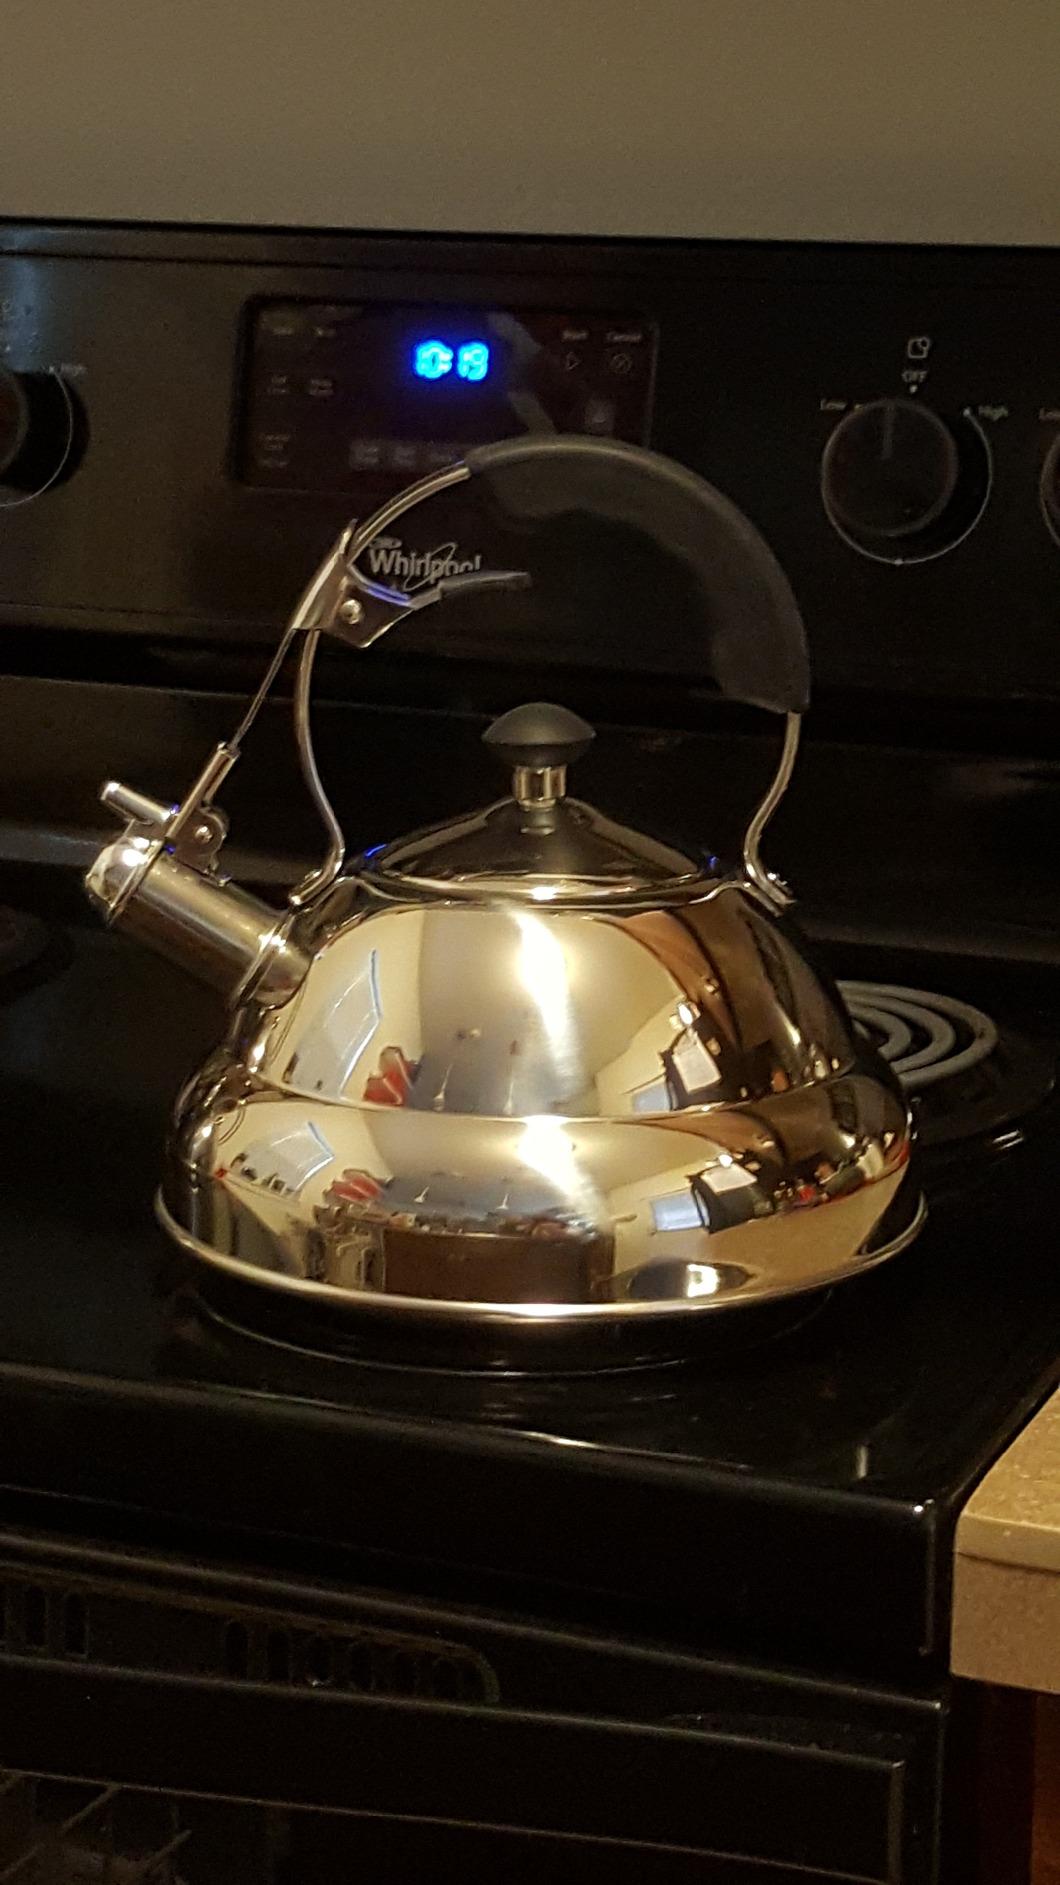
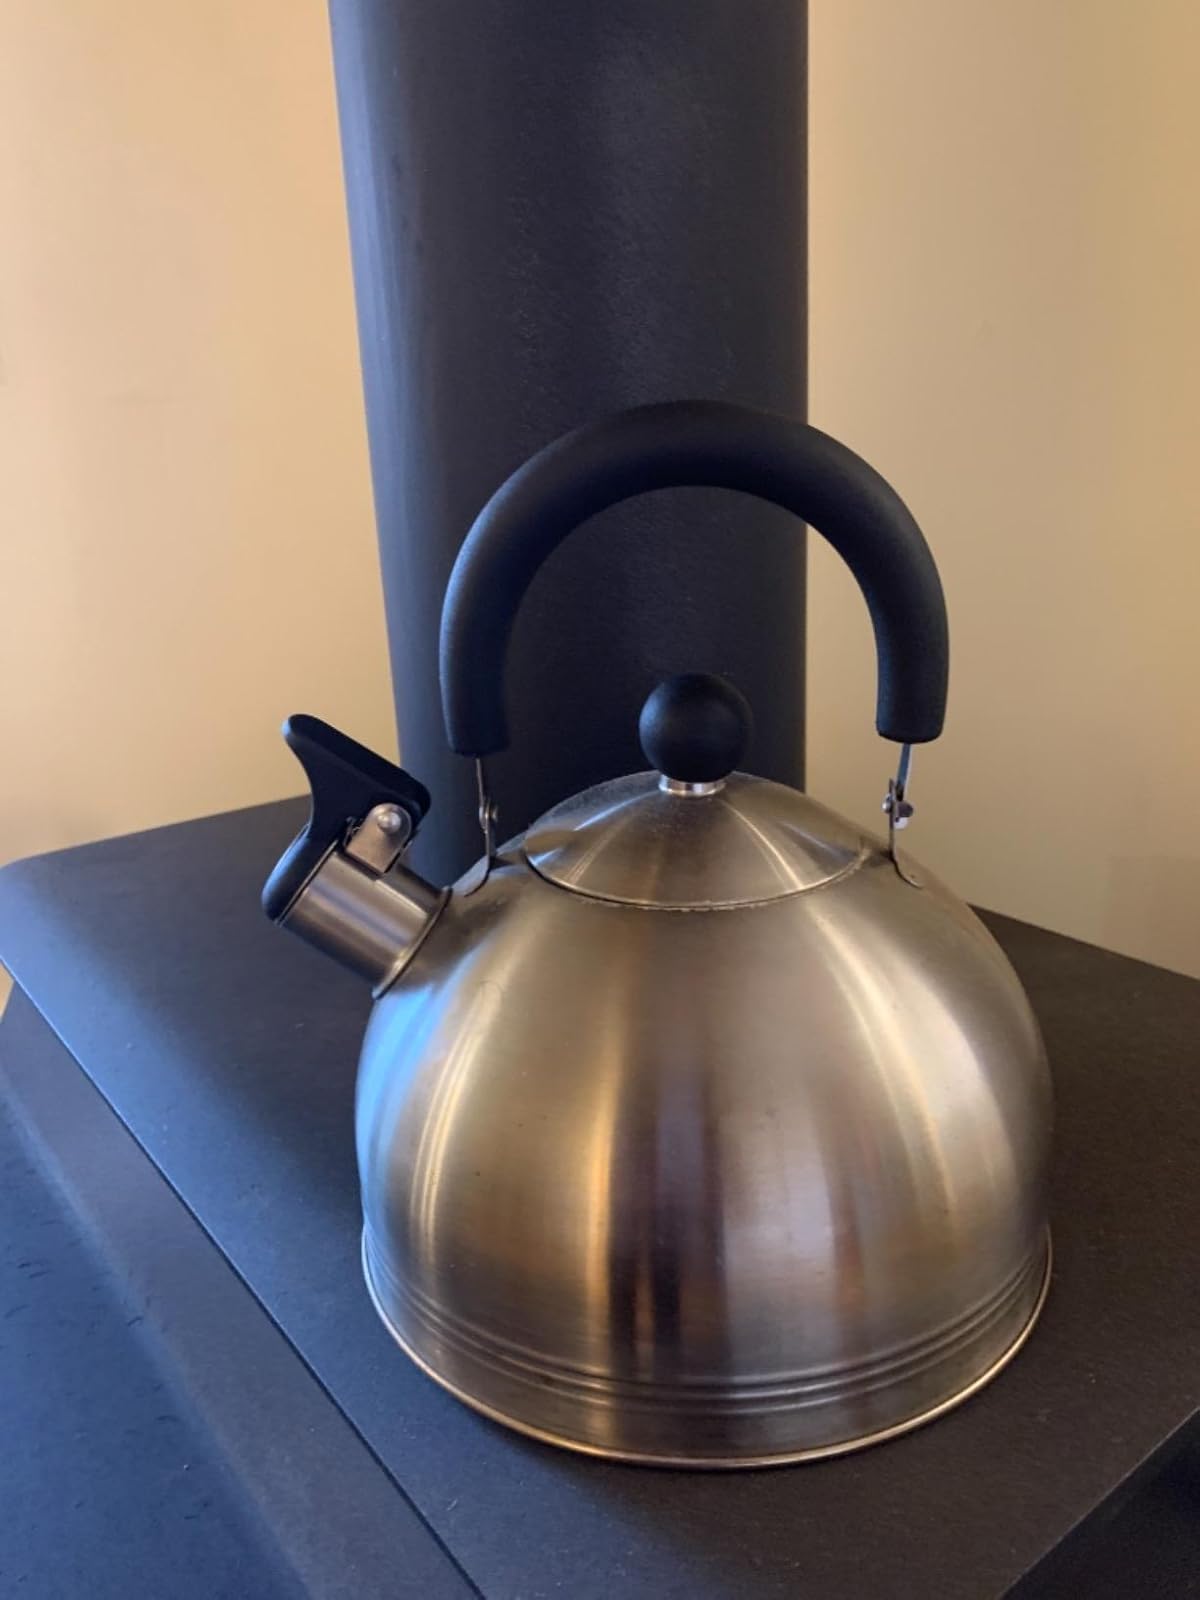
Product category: items_kettle
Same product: no